WFSE

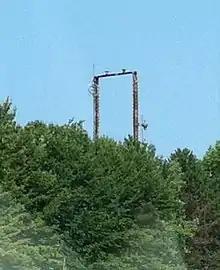
The WFSE transmitter, attached to a sign frame

One item of note is the station's transmitter facility. Unlike most stations that broadcast from a self-supporting or guyed tower specially designed for broadcast use, WFSE's signal radiates from a repurposed sign frame at a former truck stop at the intersection of US 6N and the I-79 southbound on-ramp. The tri-bay transmitting antenna is affixed to one side of the frame, while the studio-transmitter link receiver is on the other.